S. S. Koteliansky

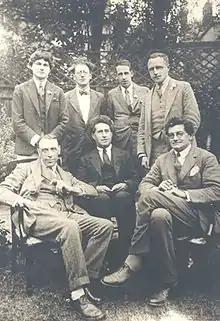
Standing, left to right: Mark Gertler, Hewy Levy, Walter J. Turner, Alan Milne. Seated, left to right: Ralph Hodgson, S. S. Koteliansky and J.W.N. Sullivan (1928)

Samuel Solomonovich Koteliansky (Самуил Соломонович Котелянский) (February 28, 1880 – January 21, 1955) was a Ukrainian translator of Russian literature into English. He made the transition from his origins in a small Jewish "shtetl" to distinction in the rarefied world of English letters. Although he was not a creative writer himself, he befriended, corresponded with, helped publish, and otherwise served as intermediary between some of the most prominent people in English literary life in the early twentieth century.